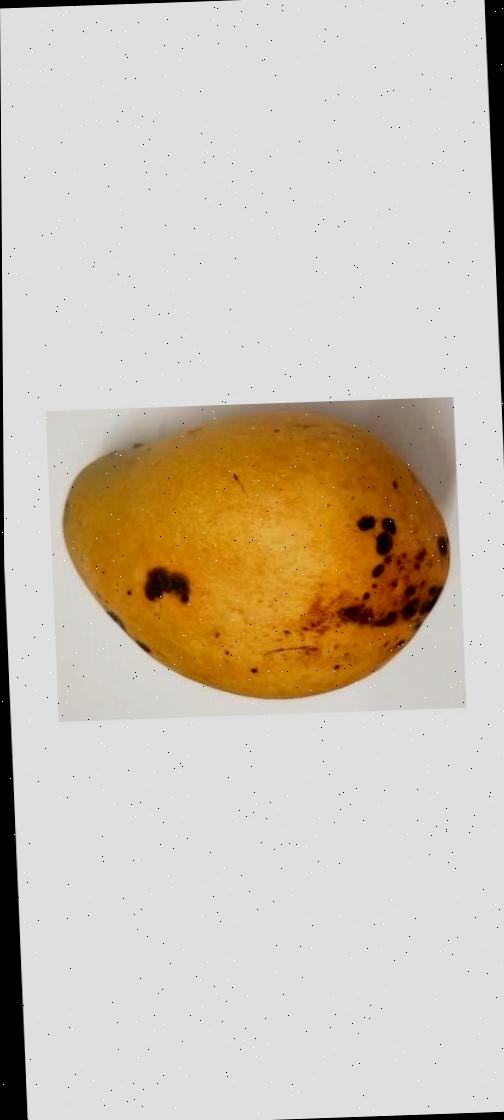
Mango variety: Bari-11